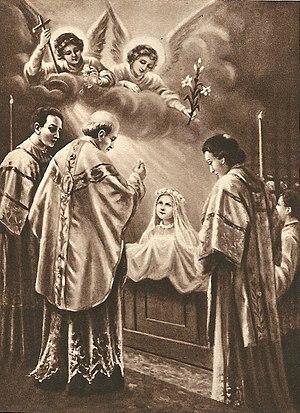
Gravure de Sainte Thérèse de l'Enfant Jésus, Histoire d'une âme écrite par elle-même, Lisieux, Office central de Lisieux (Calvados), &amp
Marie-Françoise Thérèse Martin, en religion sœur Thérèse de l'Enfant-Jésus et de la Sainte-Face, également connue sous les appellations sainte Thérèse de Lisieux, sainte Thérèse de l'Enfant-Jésus ou encore la petite Thérèse, est une religieuse carmélite française née à Alençon dans l'Orne en France le 2 janvier 1873 et morte à l'âge de 24 ans à Lisieux en France le 30 septembre 1897.